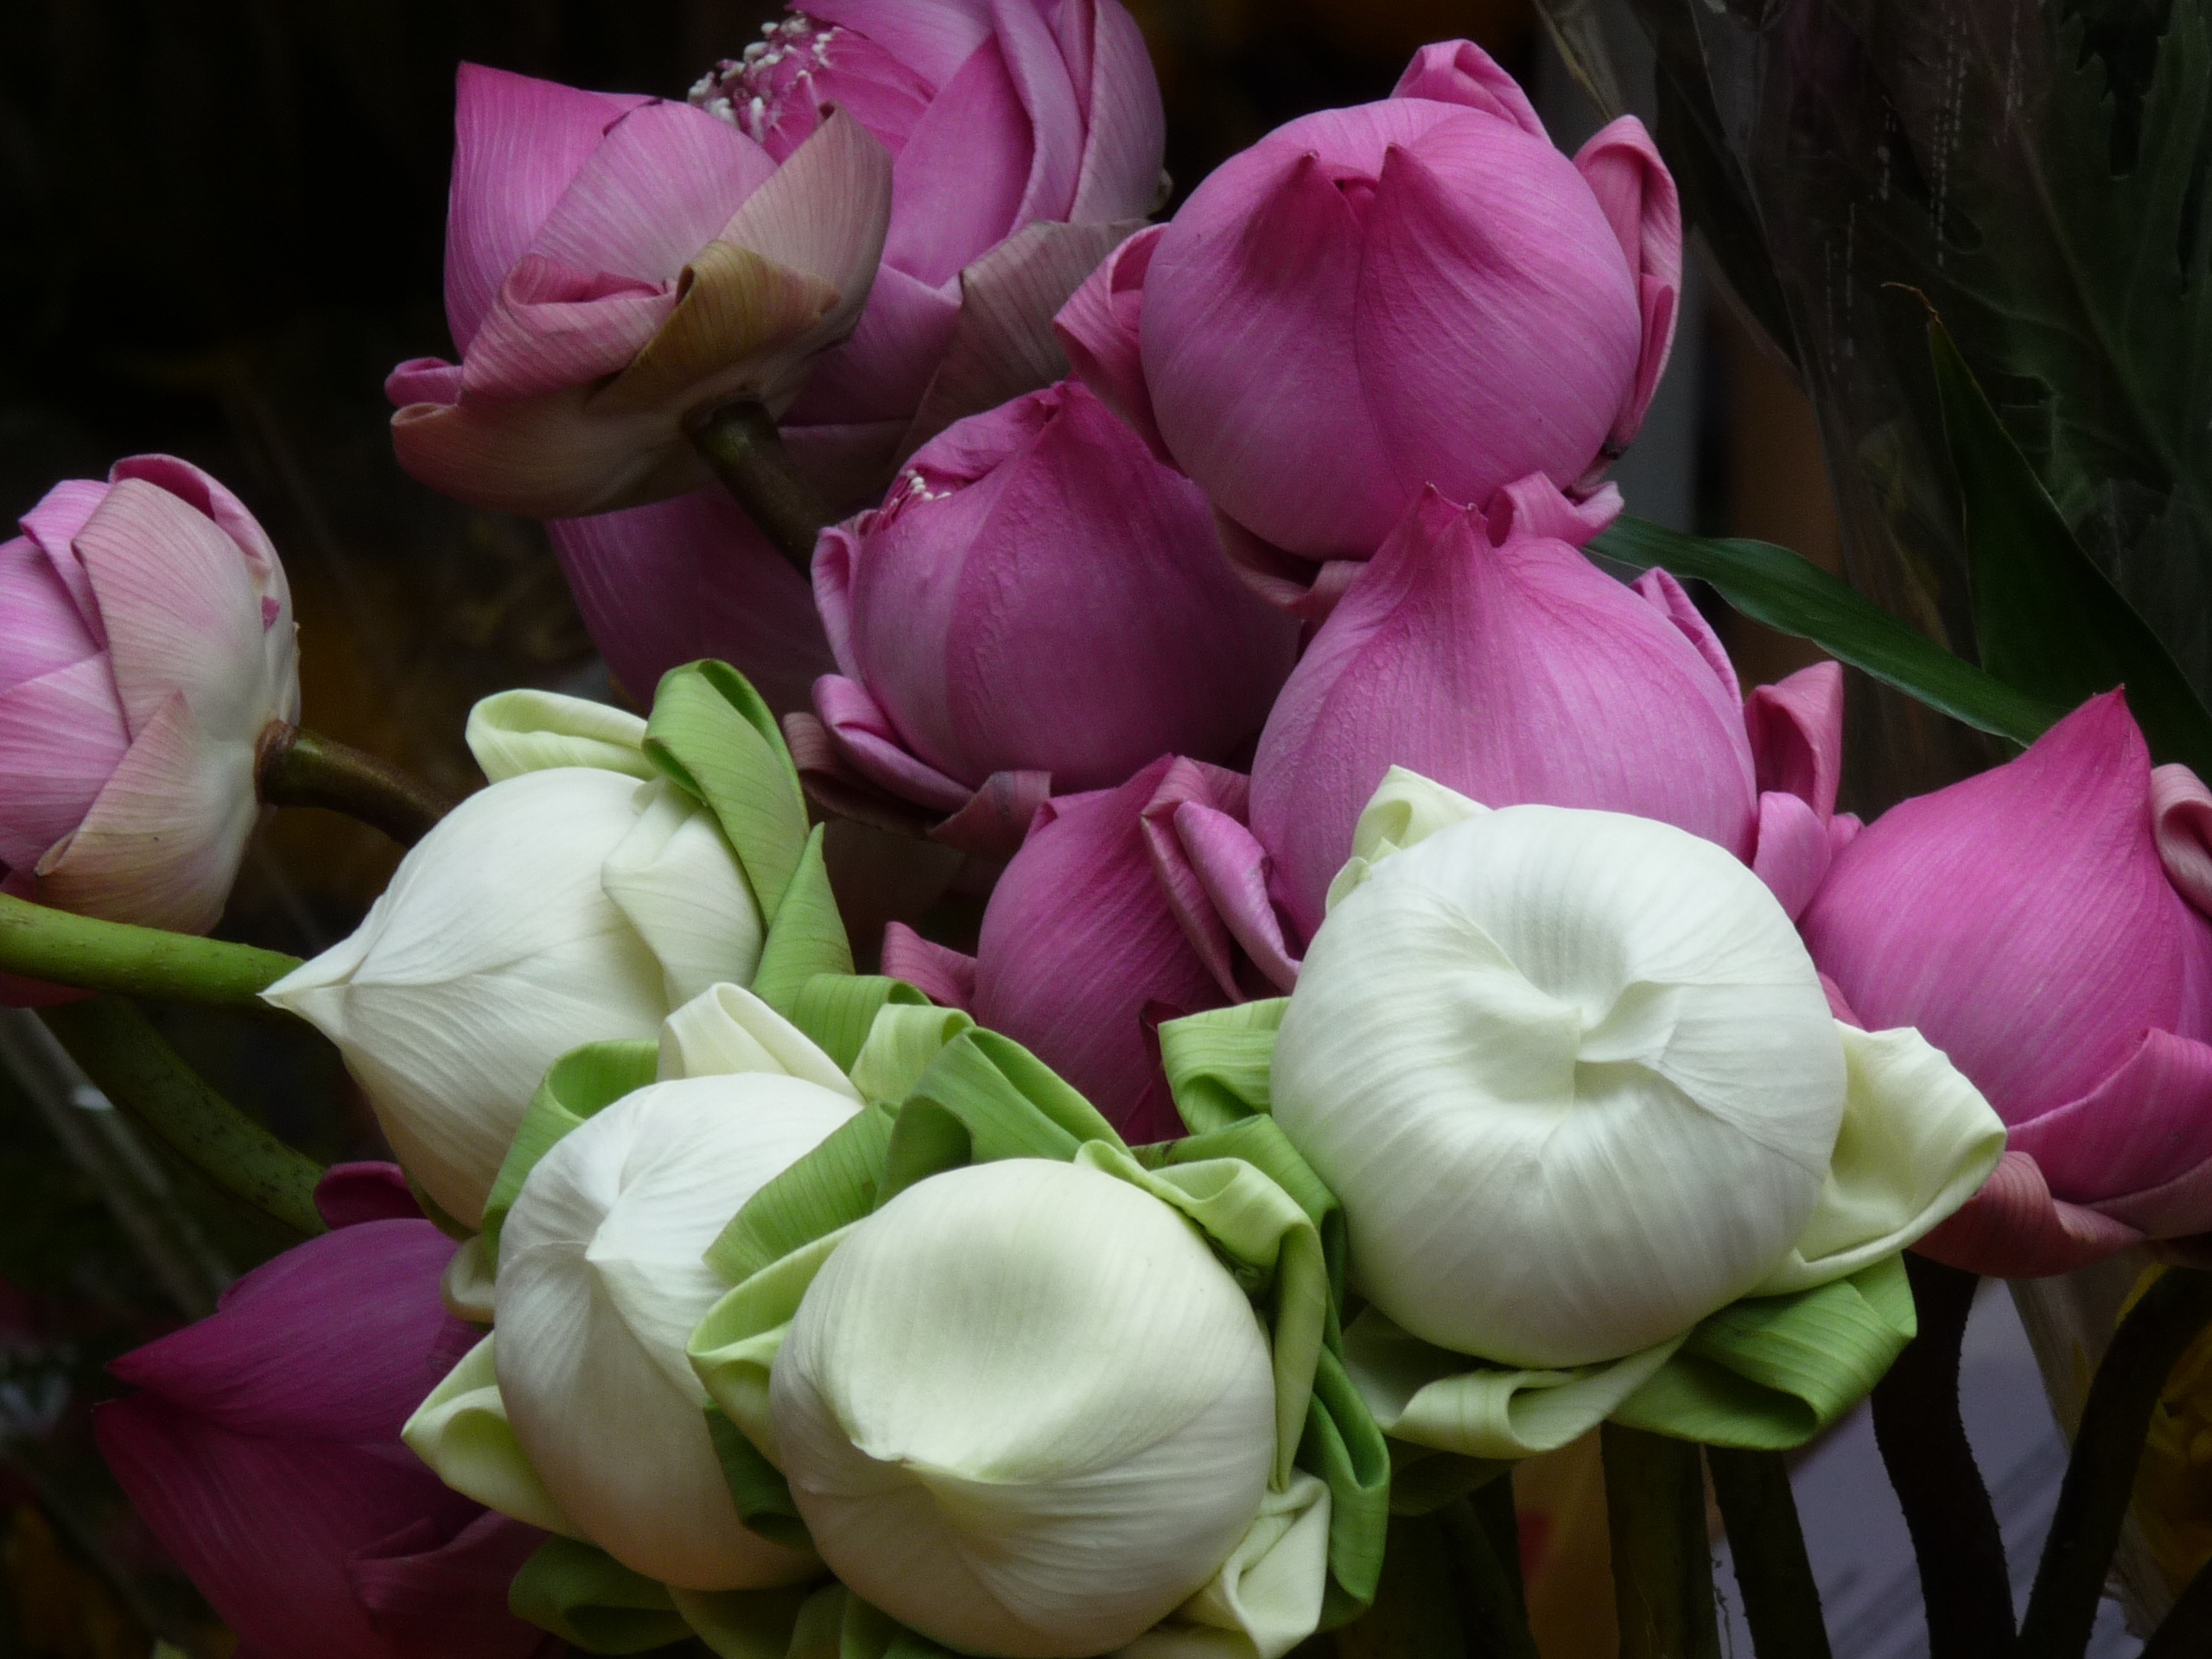
blossom, plant, white, flower, petal, botany, pink, aquatic plant, flora, violet, exotic, floristry, lotus blossom, flowering plant, flower bouquet, floral design, land plant, flower arranging